Antiproton Accumulator

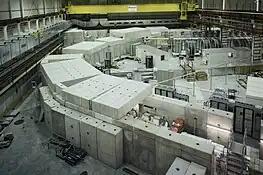

Antiprotons were produced by directing an intense proton beam at a momentum of 26 GeV/c from the Proton Synchrotron (PS) onto a target for production. The emerging burst of antiprotons had a momentum of 3.5 GeV/c, and was selected via a spectrometer, and injected into the AA. The produced antiprotons would have a substantial momentum spread, which was decreased during a 2 s orbit around the AA, using Simon van der Meers method of stochastic cooling. The antiprotons were then trapped using a radiofrequency system, and moved inwards in the orbit to a stacking region. A next burst of antiprotons arrived 2.4 s (the PS cycle time) after the preceding one. This process was repeated during the whole accumulation period, which took about a day. The most intense stack, obtained after many days, would typically contain 5.2·10 antiprotons.